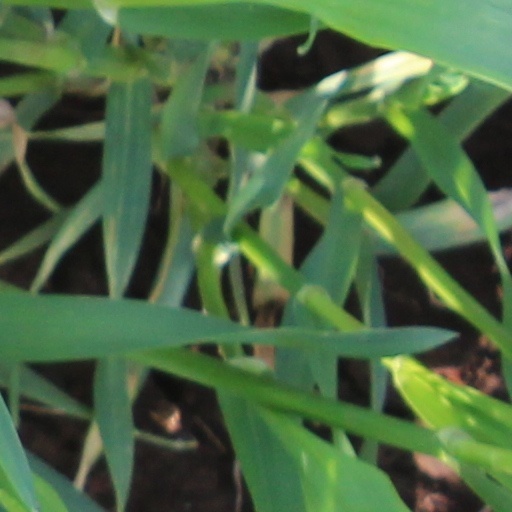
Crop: wheat